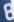
Number: 8